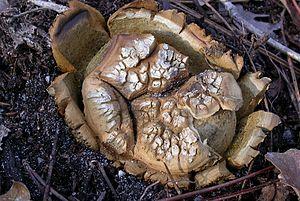
Les Sclerodermataceae sont une famille de champignons basidiomycètes de l'ordre des bolétales, du sous-ordre des sclérodermatinés. Ils contiennent plusieurs genres de champignons inhabituels qui ressemblent peu aux bolets. C'est un apport de la classification phylogénétique que de d’inclure dans les bolétales ces champignons autrefois rattachés aux gastéromycétales.